ČKD-Praga

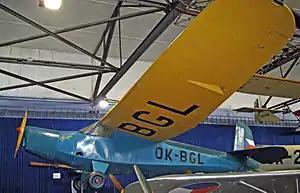
Praga E.114M displayed in the aviation museum at Kbely airfield, near Prague

ČKD-Praga (Českomoravská-Kolben-Daněk Prague) was a Czechoslovak aircraft manufacturer. The company was founded in 1915 as an engine manufacturing company, under the designation Praga. The company started designing aircraft in 1930–31 when the designers Pavel Beneš and Miroslav Hajn came to ČKD-Praga from Avia. Their first aircraft was the Praga E-39 from 1931. It was a military trainer, with a production run of 139 aircraft. ČKD-Praga developed several aircraft over the following years, but none exceeded prototype stage.